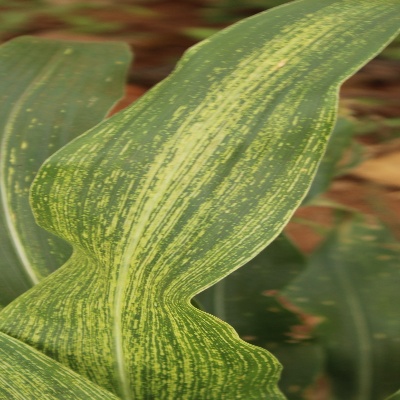
Crop: Maize
Condition: streak virus